Scott & Bailey

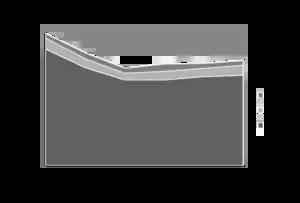
A breakdown of the ratings the show received from its three airing channels, ITV, ITV HD, and ITV+1, for Series 1

Since "Scott & Bailey"s debut it has fared well in the ratings. The programme's closest rival was a broadcast of the film "", which received 20.9% of the audience share. "Scott and Bailey" aired as the follow-on programme from "Britain's Got Talent", which had received 9.86 million viewers and a 40.4% audience share in its timeslot.